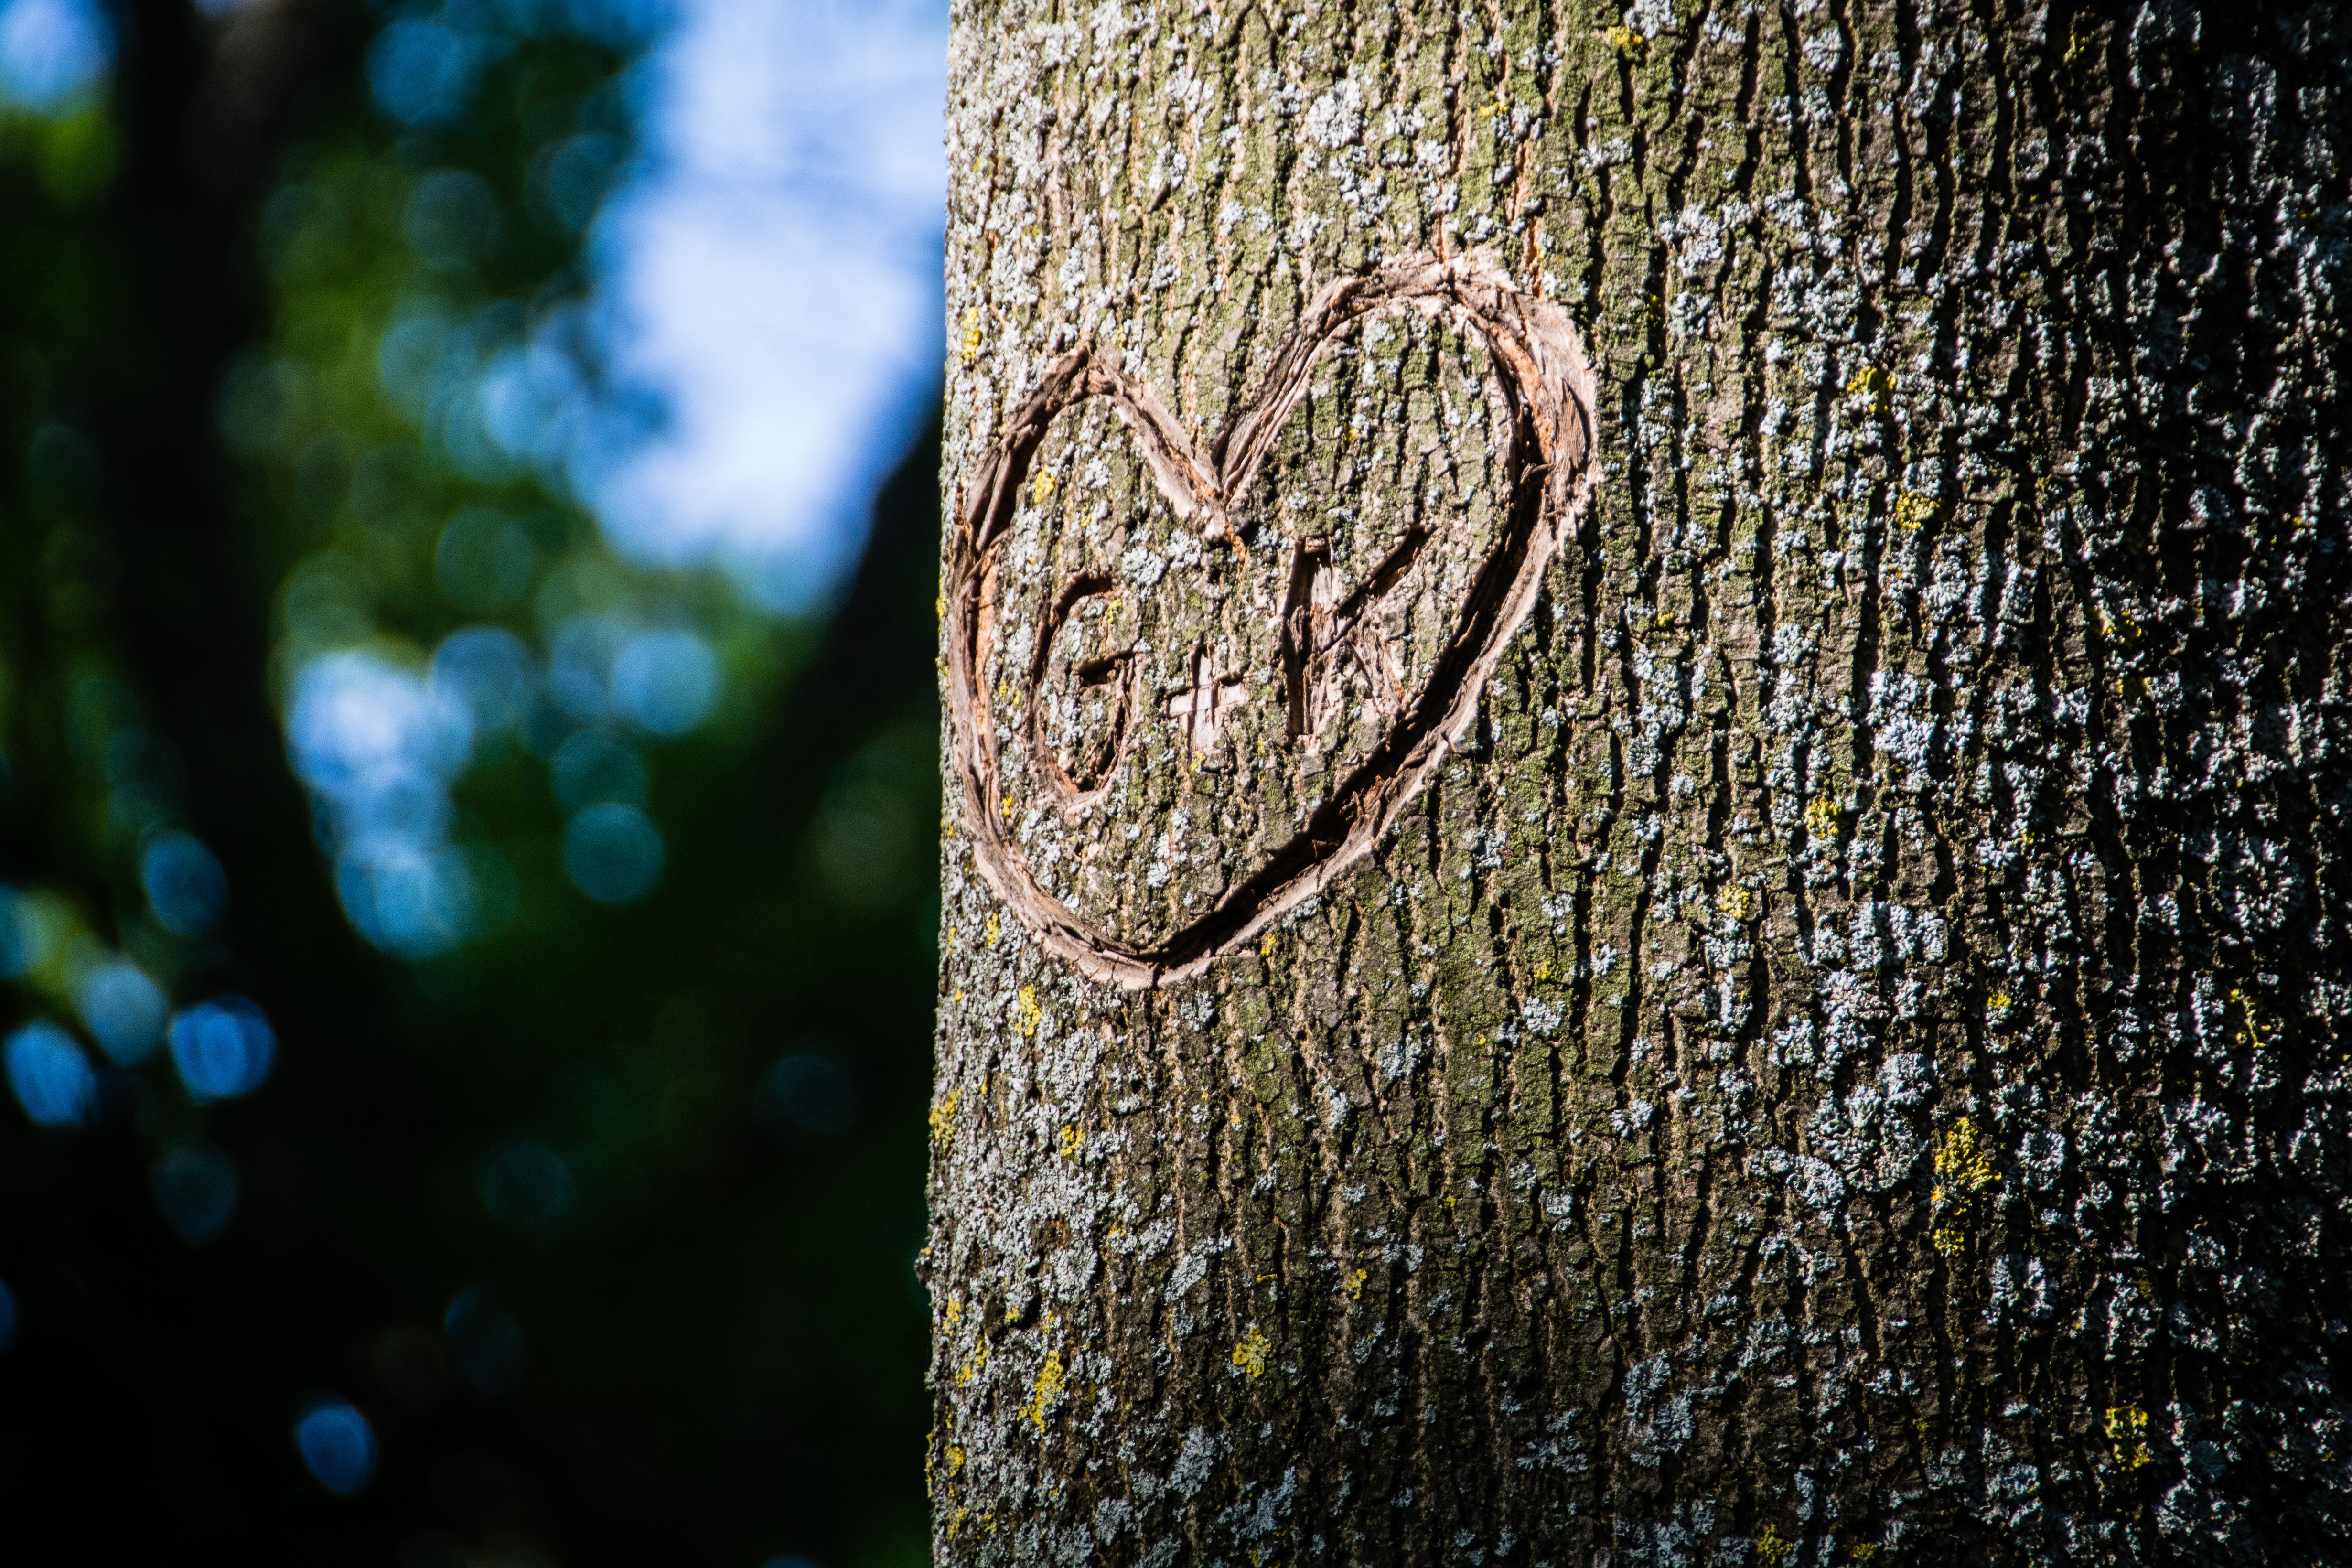
tree, nature, forest, branch, plant, wood, sunlight, texture, leaf, flower, trunk, bark, love, heart, green, autumn, romance, flora, season, close up, carving, macro photography, woody plant